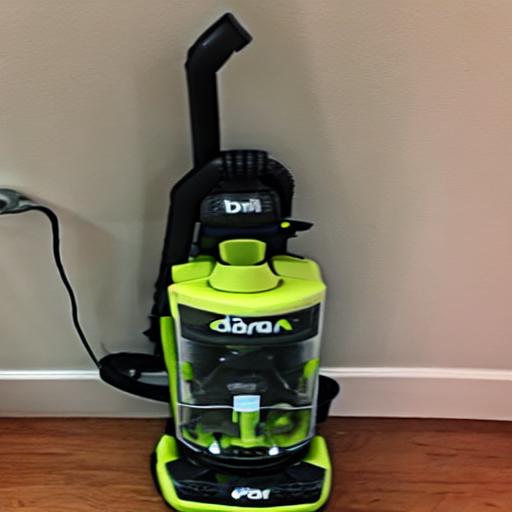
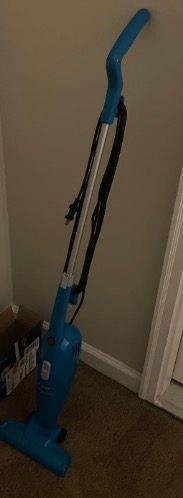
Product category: items_vacuum
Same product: no